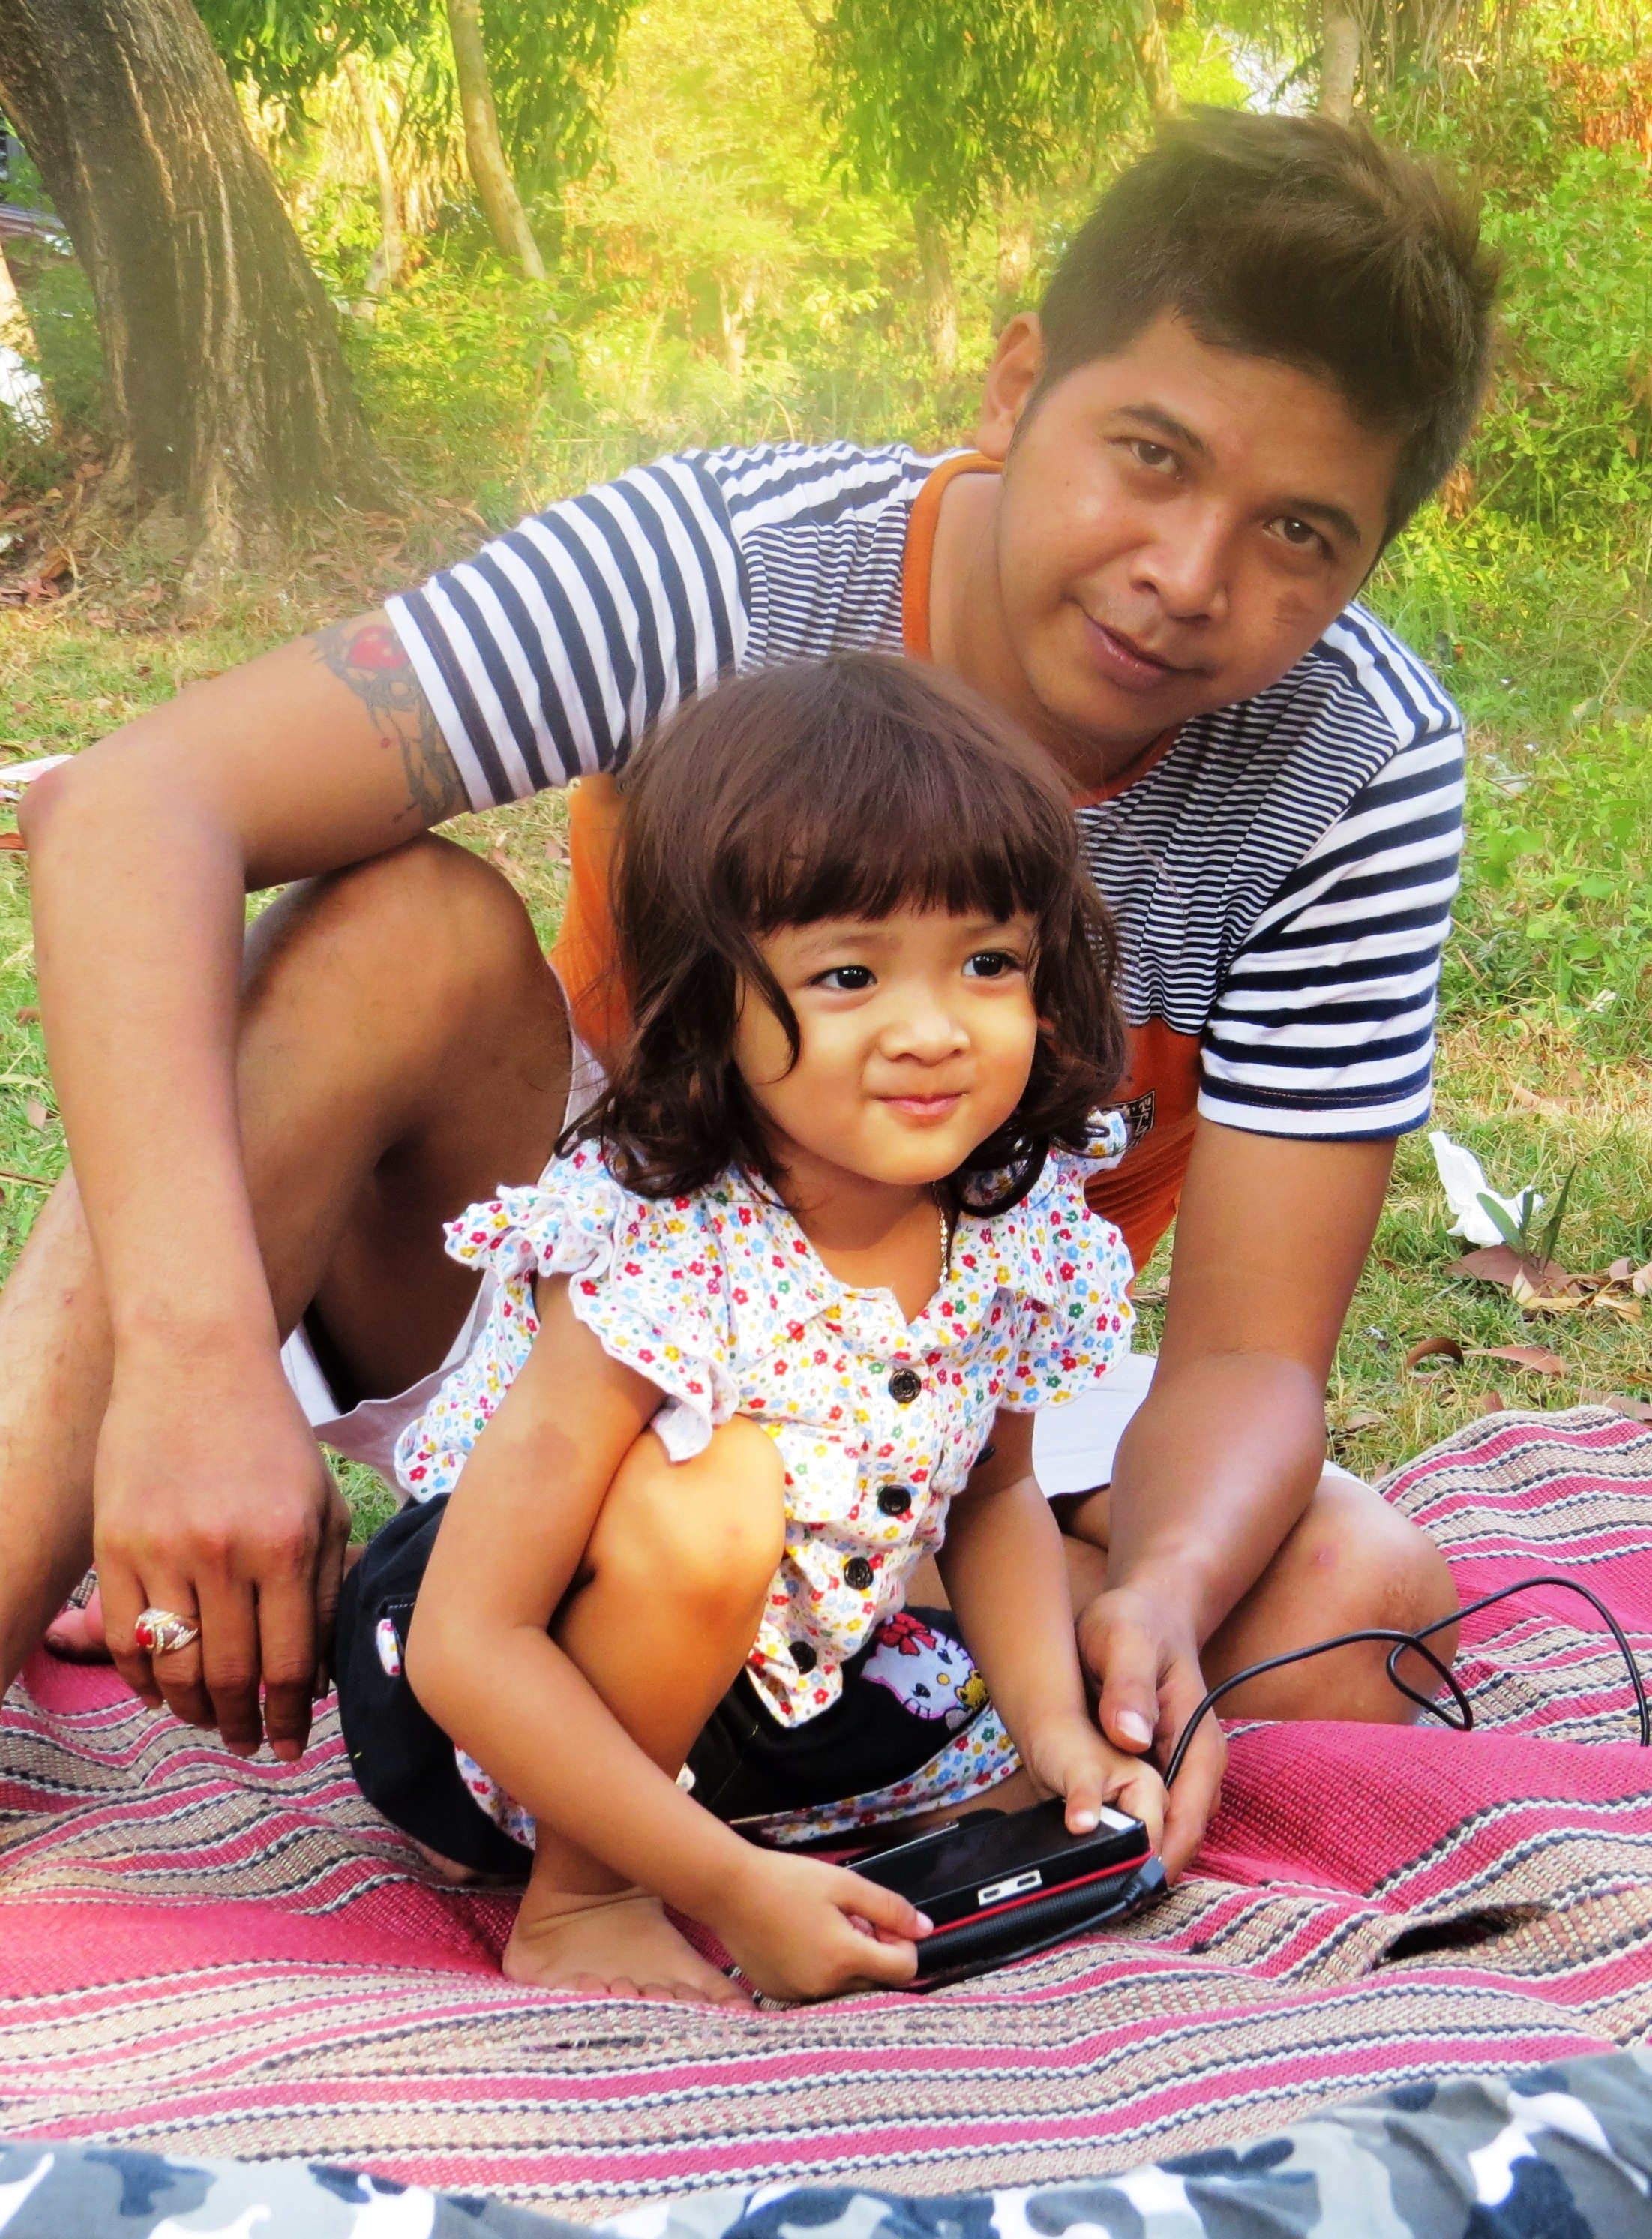
nature, outdoor, person, people, girl, play, vacation, love, park, father, child, playing, together, leisure, smiling, smile, parent, cheerful, dad, picnic, family, fun, happy, happiness, toddler, togetherness, daughter, photo shoot